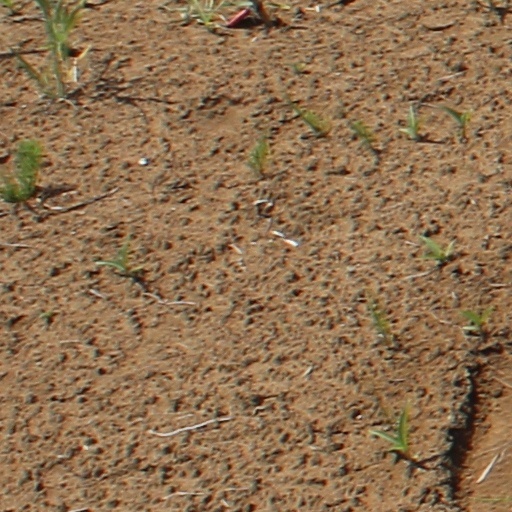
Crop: wheat